South Texas

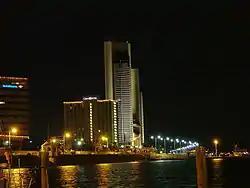
Corpus Christi is the second largest city in South Texas.

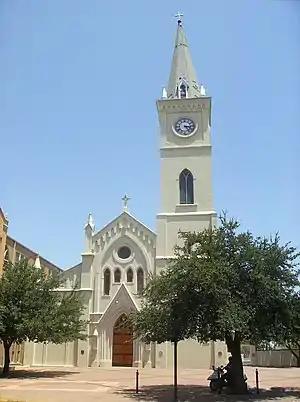
Laredo is the third largest city in South Texas. The San Agustin Cathedral was built during the Spanish Texas period.

There is no defined northern boundary, although it is believed to be at the city of San Antonio and from an east to west line extending from the Rio Grande near Maverick County to the Gulf of Mexico, but turning southeast at or near Lavaca County, and continuing towards the Gulf of Mexico to separate it from East Texas and Southeast Texas. The Rio Grande serves as the western and southern boundaries and separates Texas from Mexico. The eastern portion of South Texas is bordered by the Gulf of Mexico. South Texas consists of 41 counties. Its terrain is flat, lying on the coastal plain. South Texas is so vast, that there are even subregions. The very southern tip of South Texas, called the Rio Grande Valley, has fertile soils and is known for its citrus production. The eastern portion of South Texas is often referred to as the Coastal Bend; here, coastal salt marshes, estuaries, and wetlands are scattered all around. The western and central parts are known as the South Texas Plains or the Brush Country. Mesquite trees and crop fields dominate the Brush Country.